Grove Road Cemetery, Harrogate

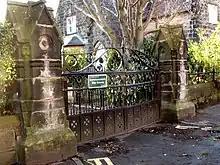
Gateway designed by Sorby, with Commonwealth War Graves sign

Grove Road Cemetery contains 37 identified casualties from the First and Second World Wars, including at least 32 Commonwealth war graves relating to the First World War, and four from the Second World War, plus other military graves and memorials.